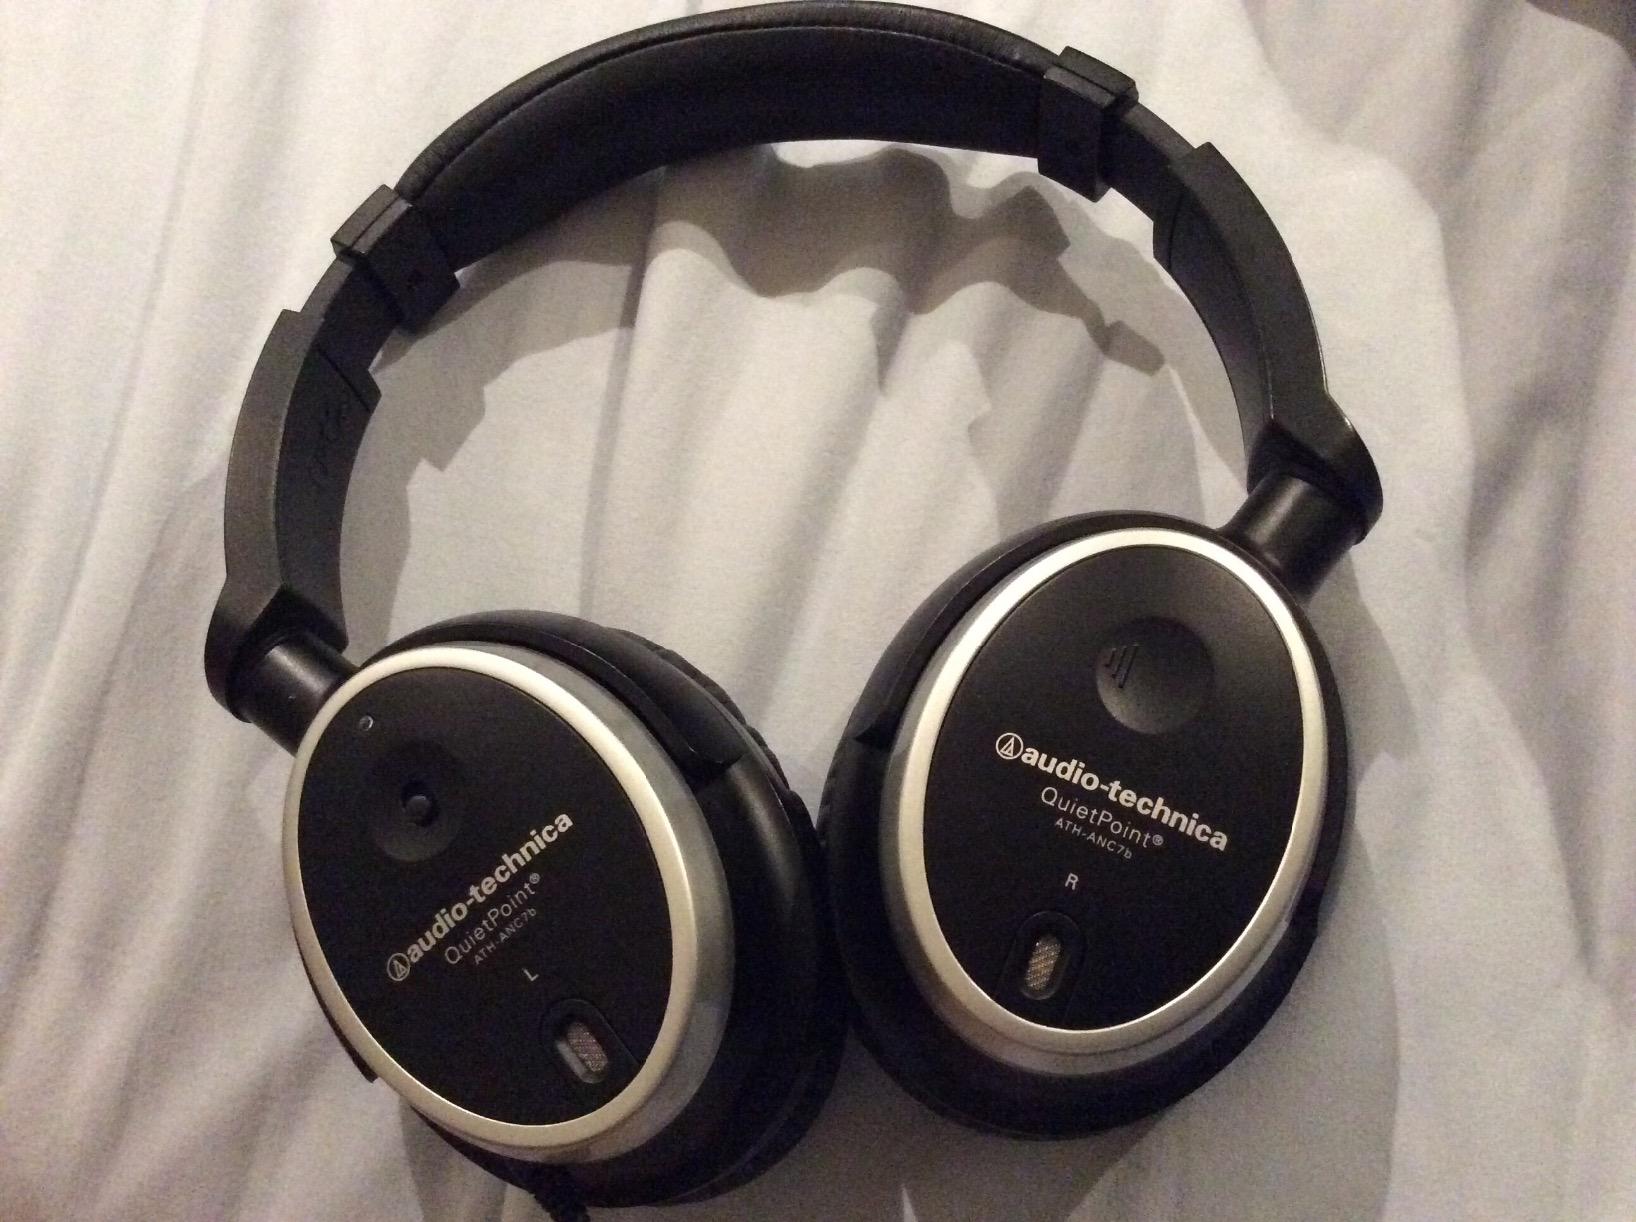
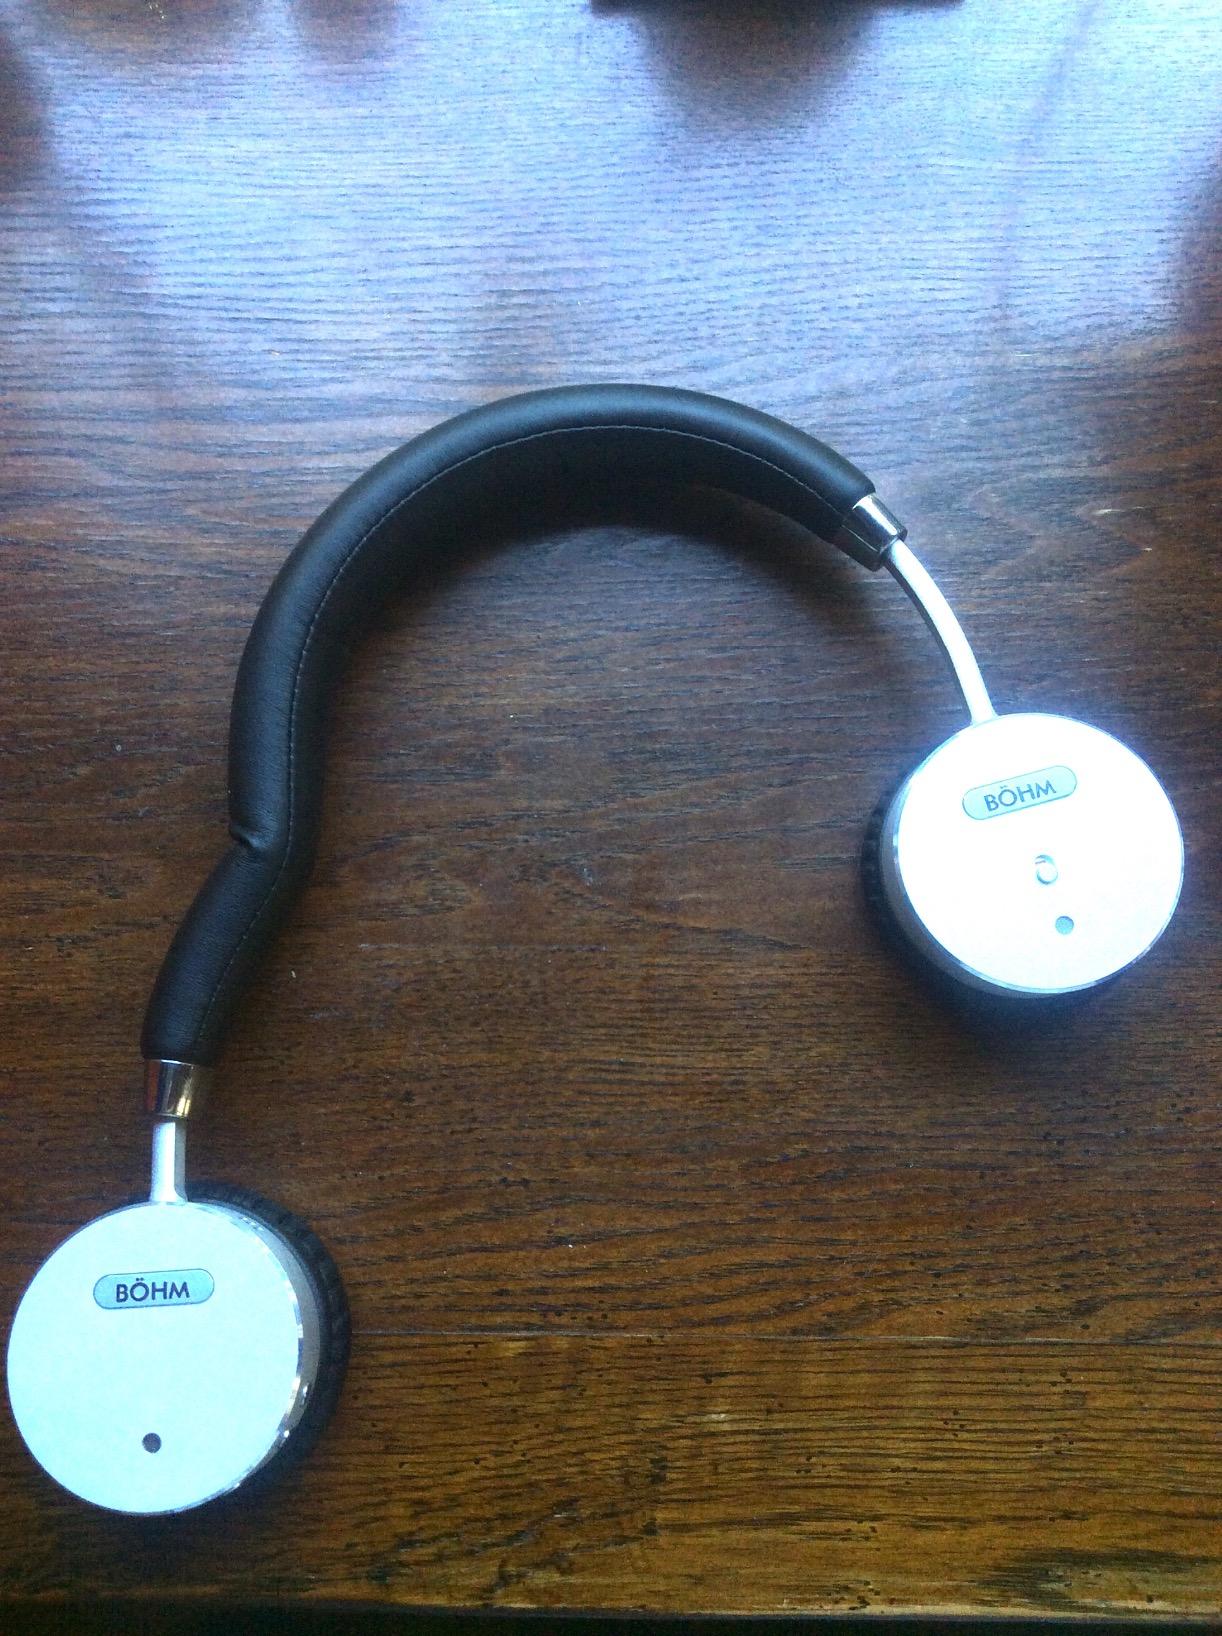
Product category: headphones
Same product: no